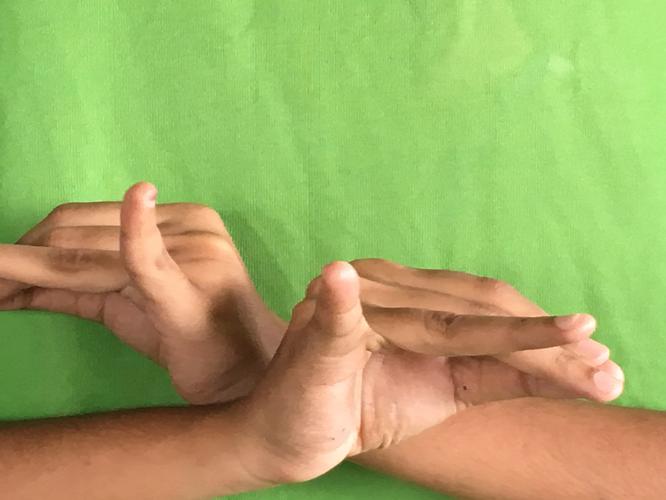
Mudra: Katakavardhana
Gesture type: double_hand